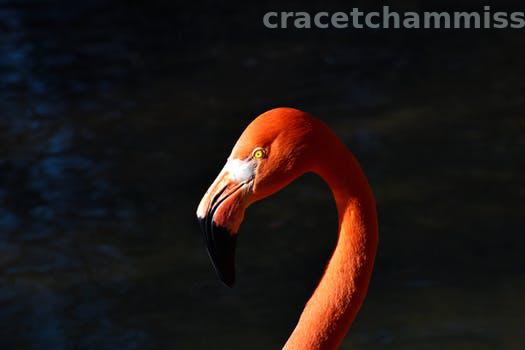
Label: Watermark